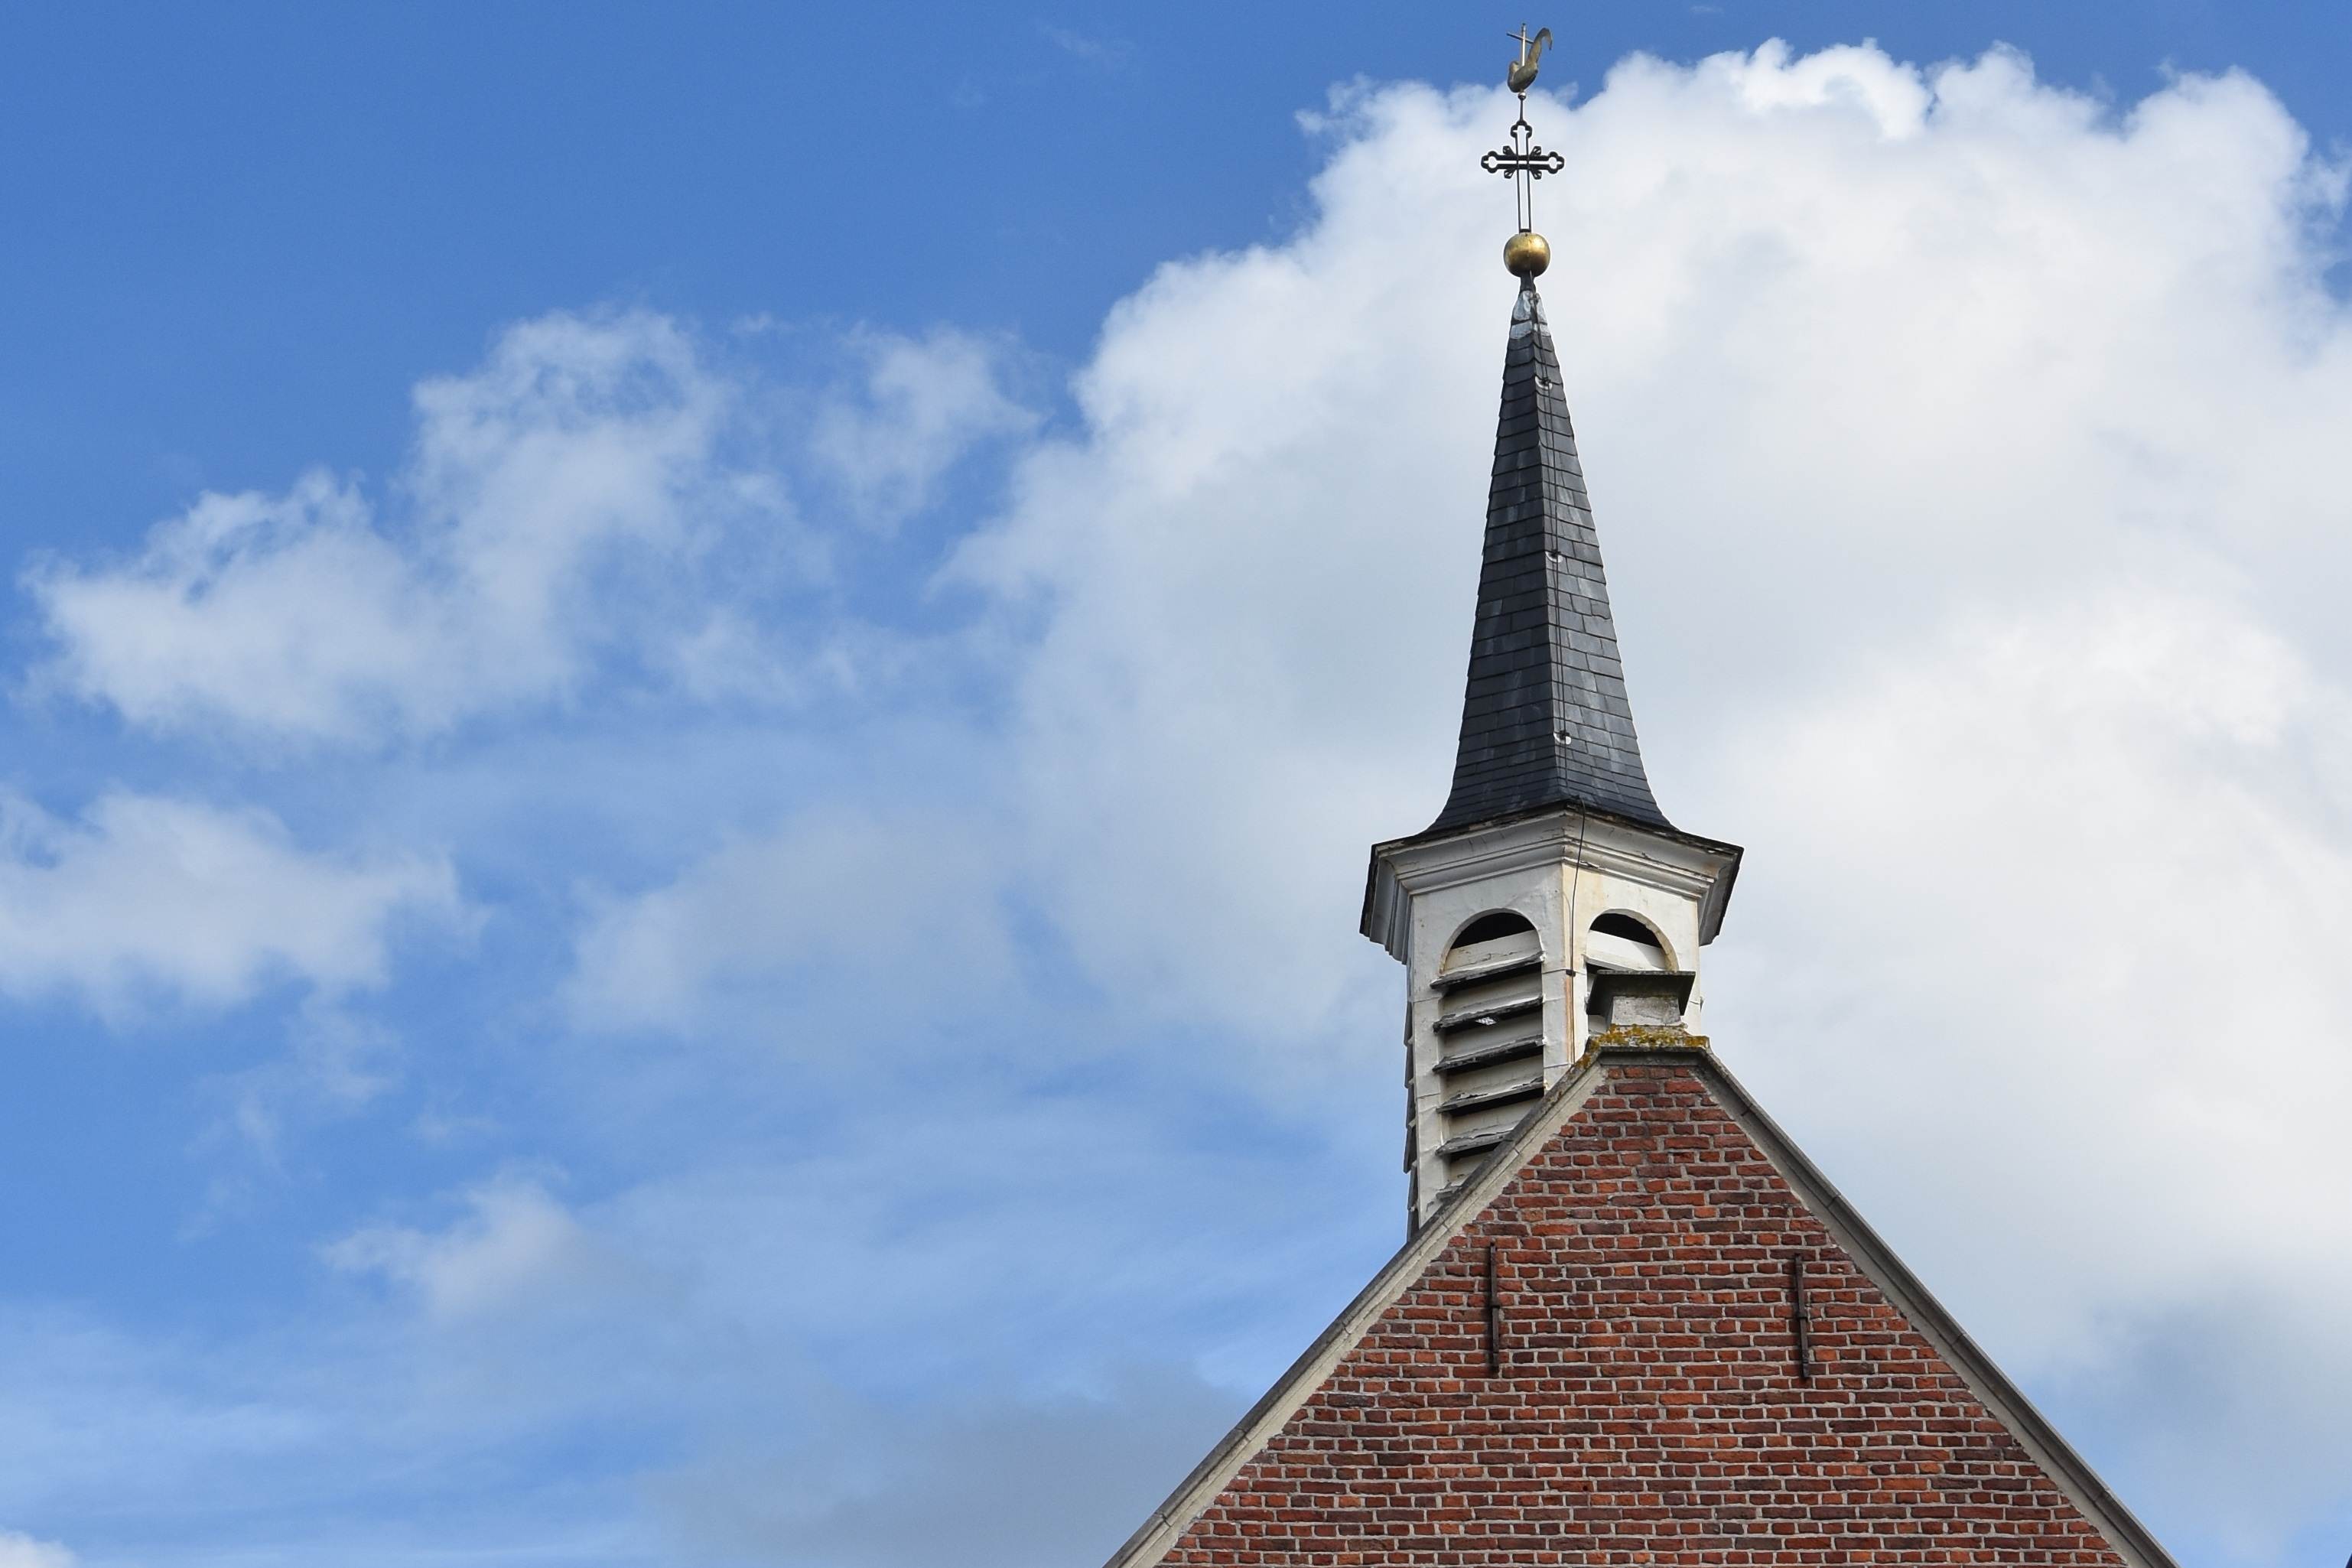
architecture, sky, building, skyscraper, monument, statue, tower, landmark, blue, chapel, clock tower, bell tower, historic building, clouds, spire, steeple